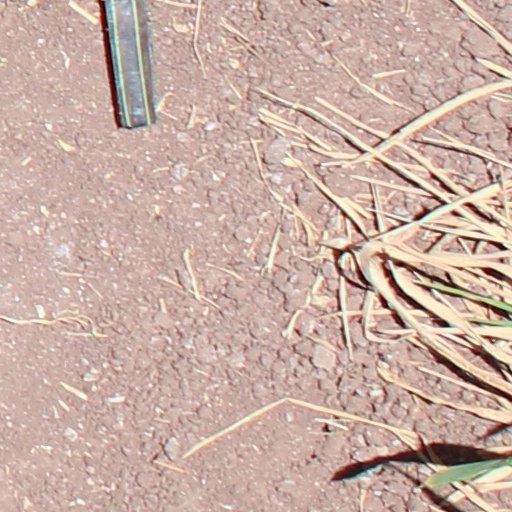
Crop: wheat